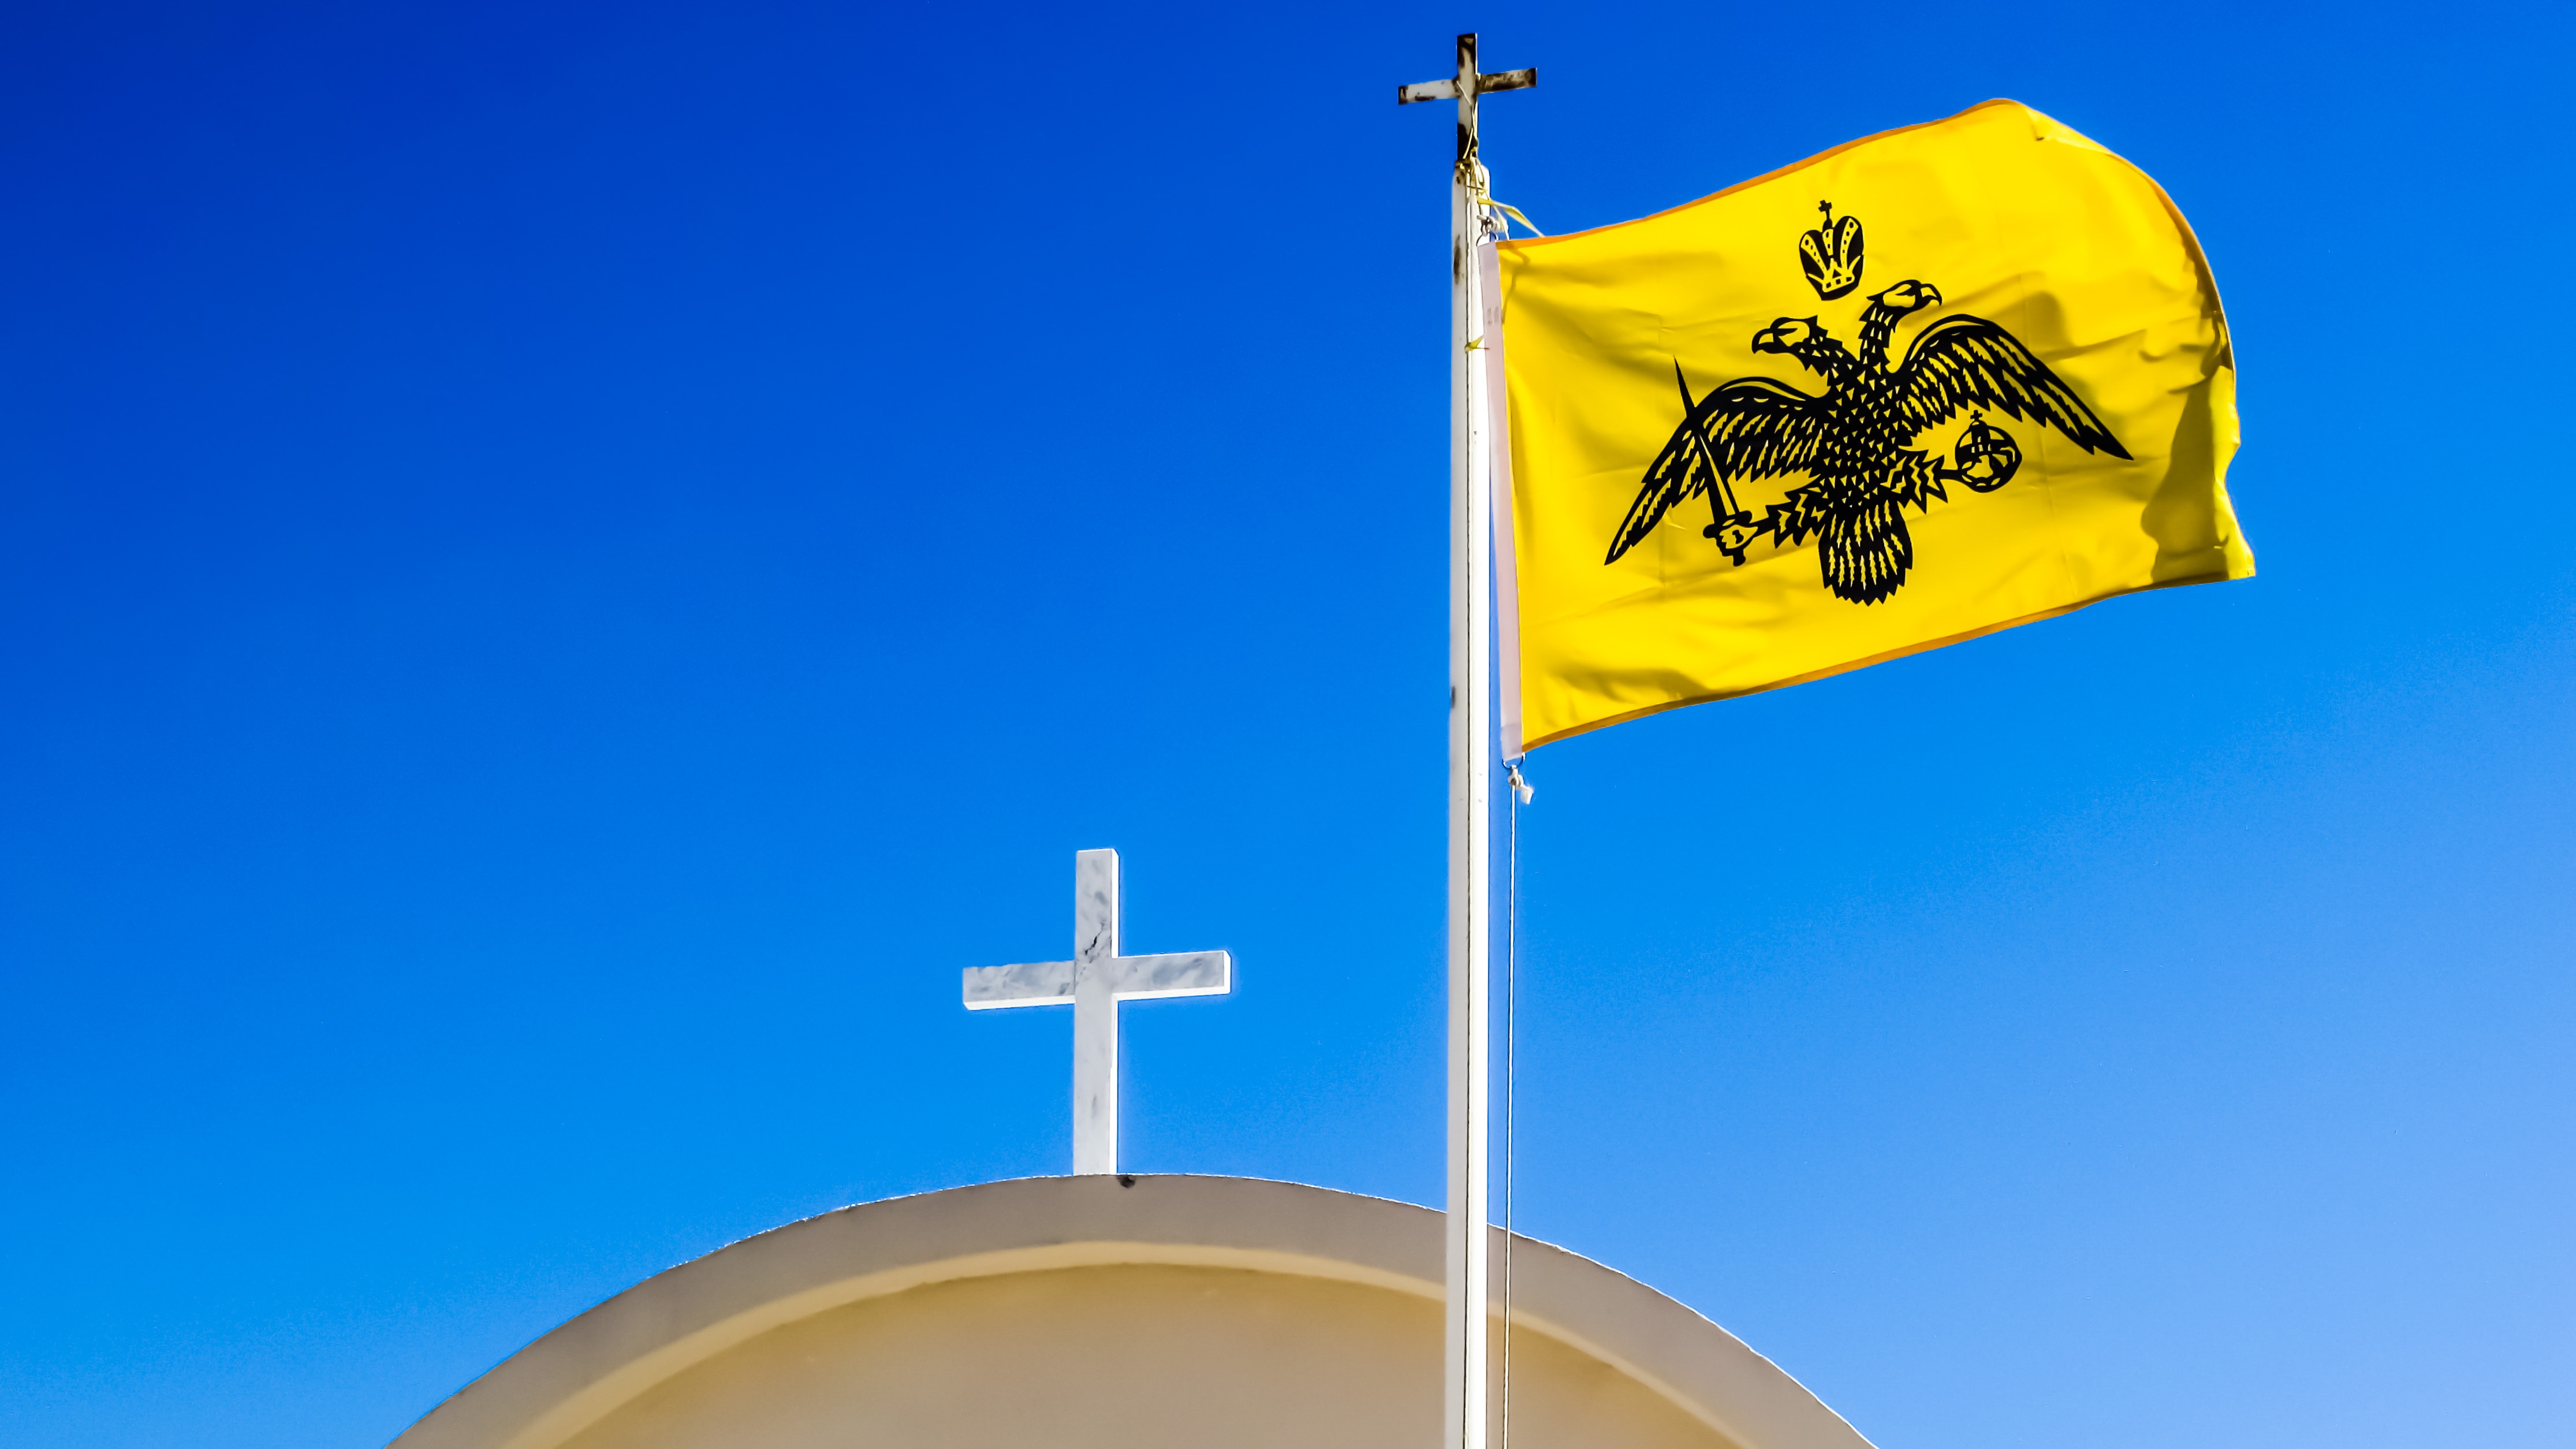
sky, wind, advertising, sign, line, symbol, banner, flag, religion, blue, street light, cross, yellow, signage, lighting, emblem, light fixture, orthodox, byzantium, traffic sign, two headed eagle, atmosphere of earth